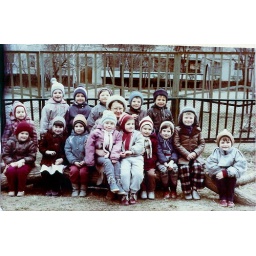
i'm in the middle with the red hat